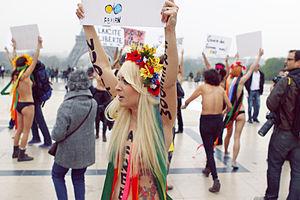
Le parvis des droits de l’homme ou esplanade du Trocadéro est situé à Paris, place du Trocadéro.